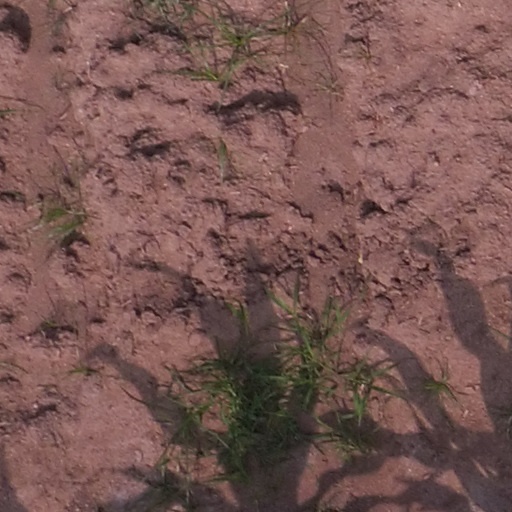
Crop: maize; corn